Buck Williams

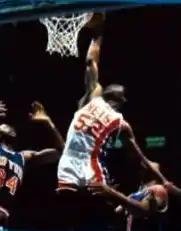
Williams ("center") dunking the ball for the New Jersey Nets, circa 1987.

After three years at Maryland, Williams decided to leave for the NBA. The New Jersey Nets selected him third overall in the 1981 NBA draft, behind Olympic teammates Aguirre and Thomas. In his first season with the Nets, he averaged 15.5 points and led the team with 12.3 rebounds per game, helping New Jersey win 20 more games (a 44–38 win–loss record) than the previous year and earning 1982 Rookie of the Year honors. Williams established himself as a premier player at the power forward position over the next eight seasons with the Nets; in six of those he was ranked among the best three rebounders in the league, never averaging less than twelve rebounds per game. 1983–84 featured the Nets’ first playoff second-round appearance since the ABA–NBA merger in 1976, when they lost to the Milwaukee Bucks, and the Nets failed to subsequently get past the first round until 2002 when Jason Kidd led them to an unsuccessful NBA Finals date.